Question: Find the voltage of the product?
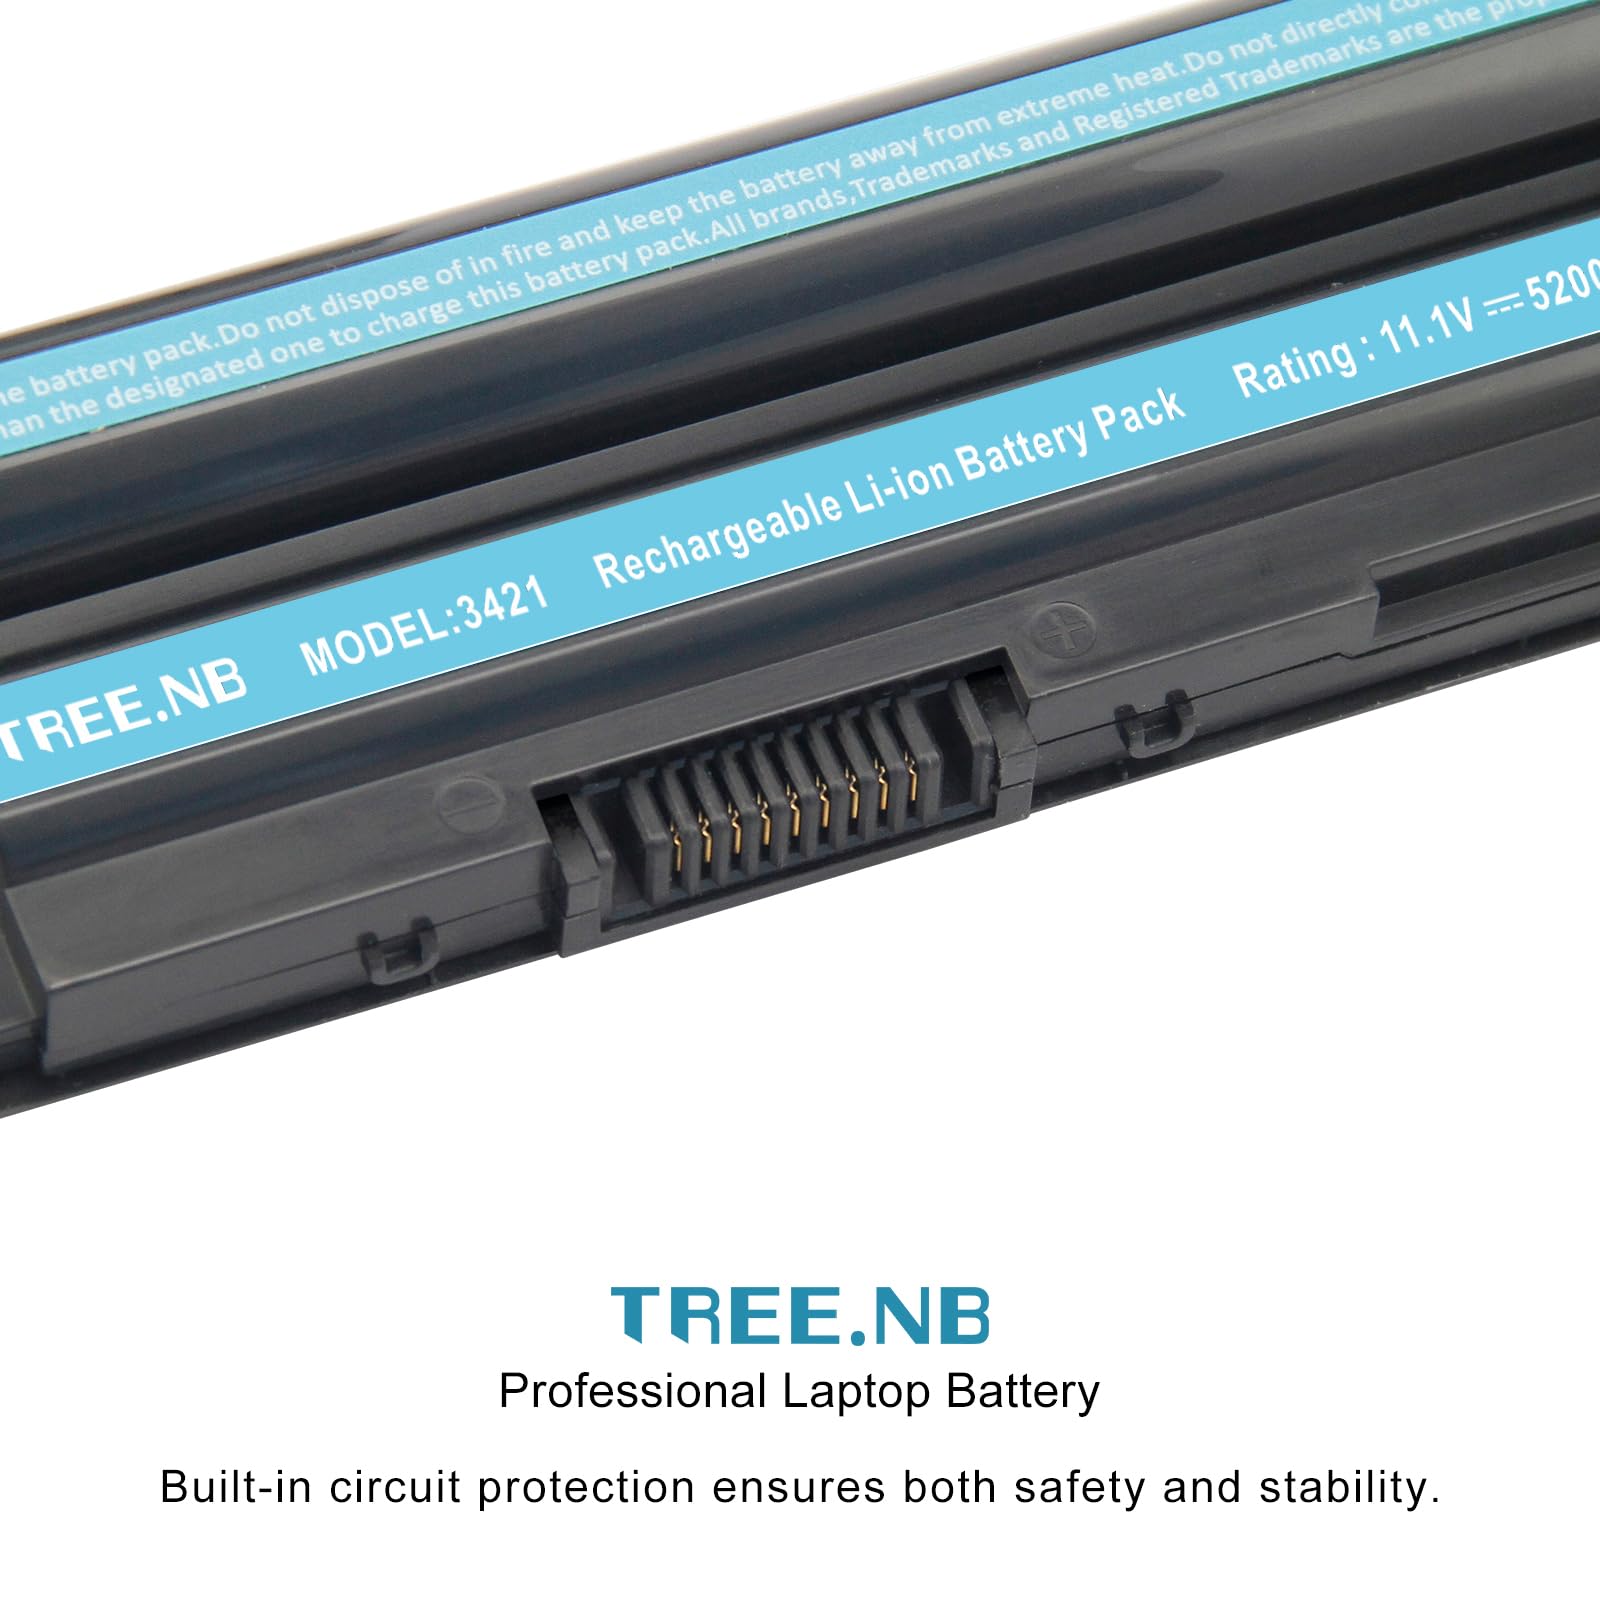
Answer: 11.1 volt